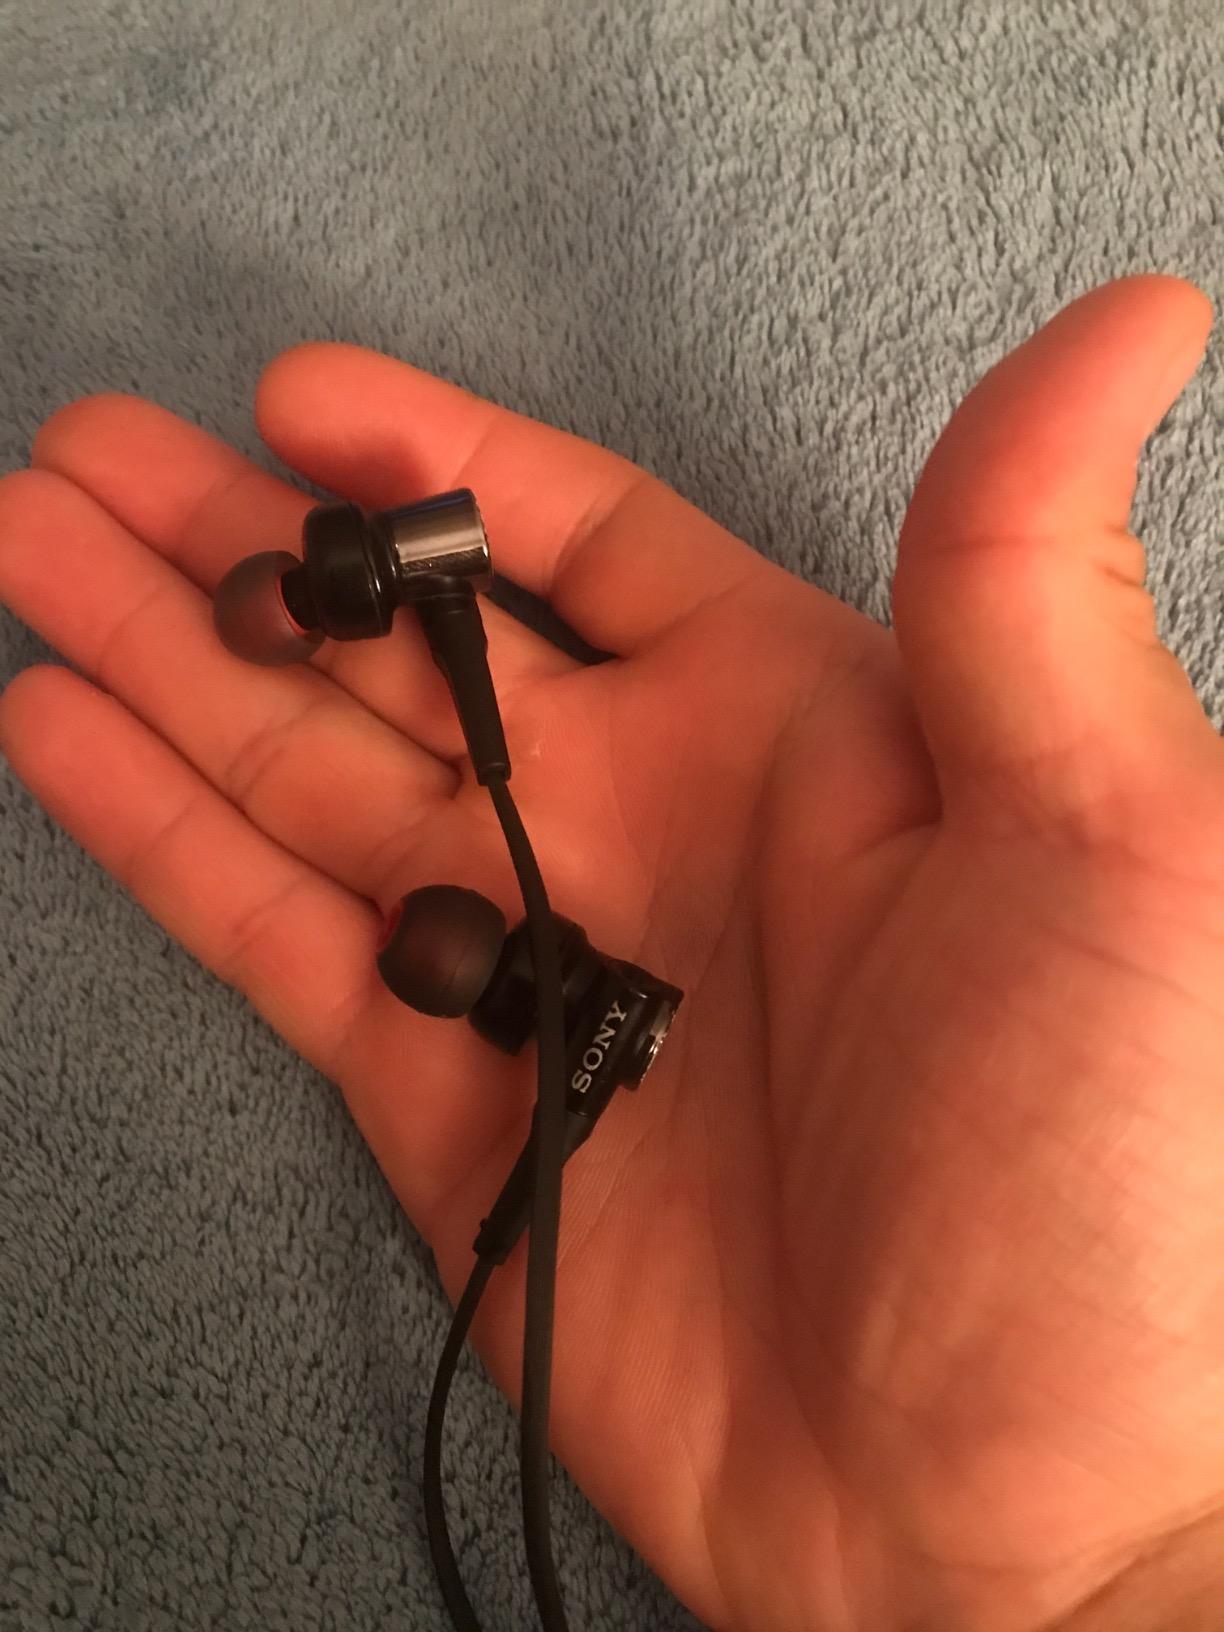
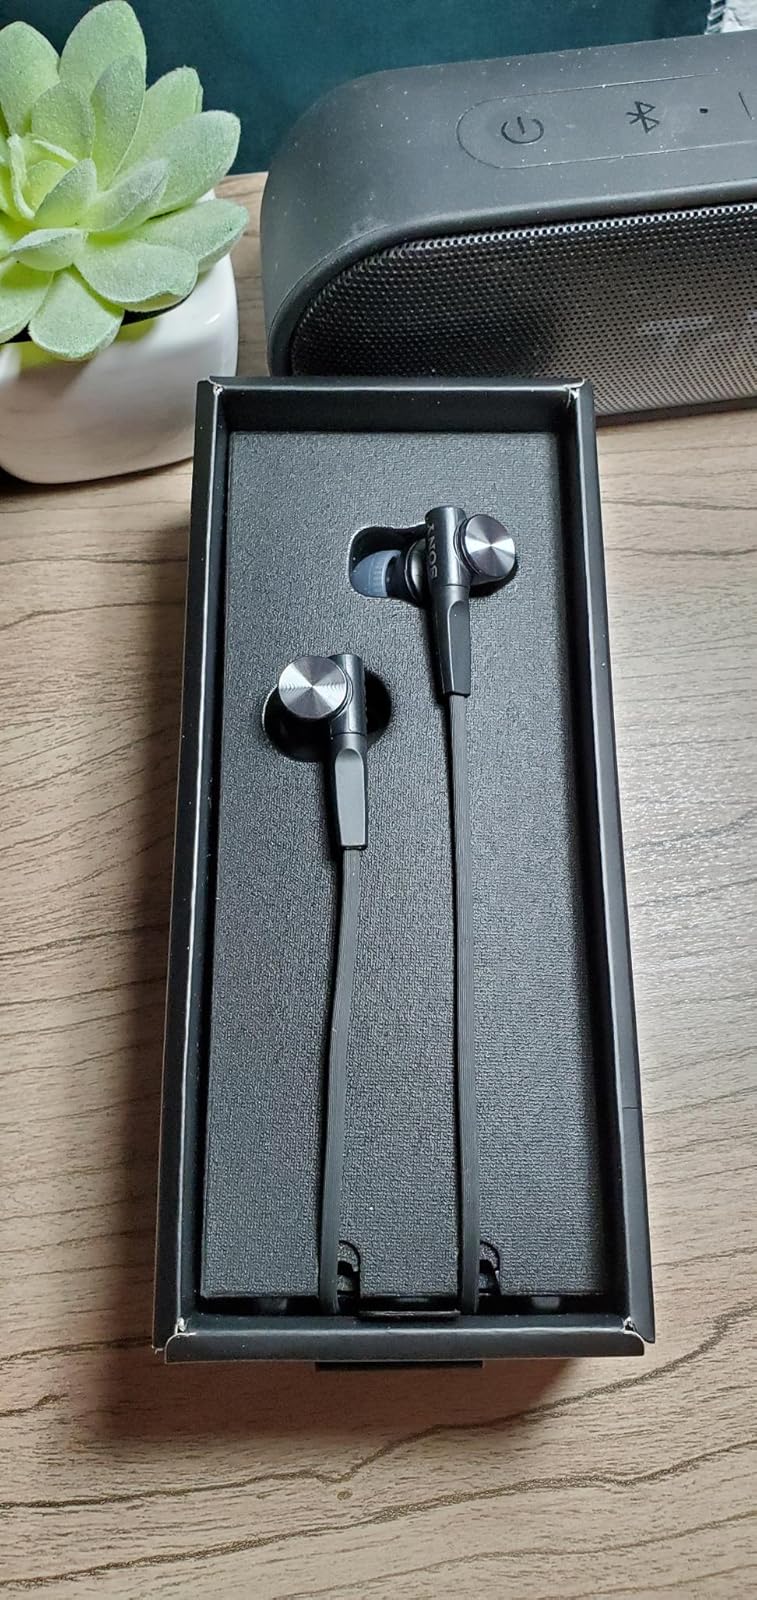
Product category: headphones
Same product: yes